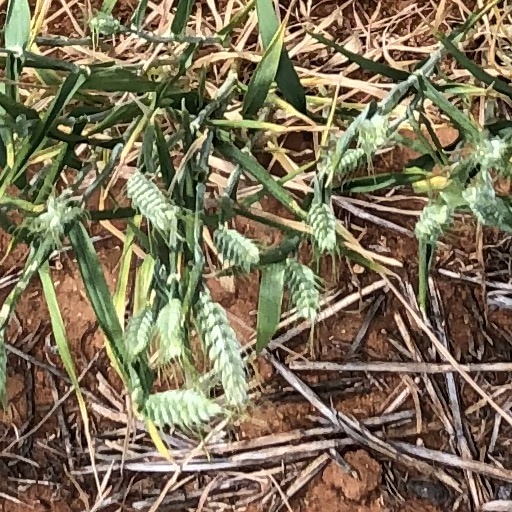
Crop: wheat